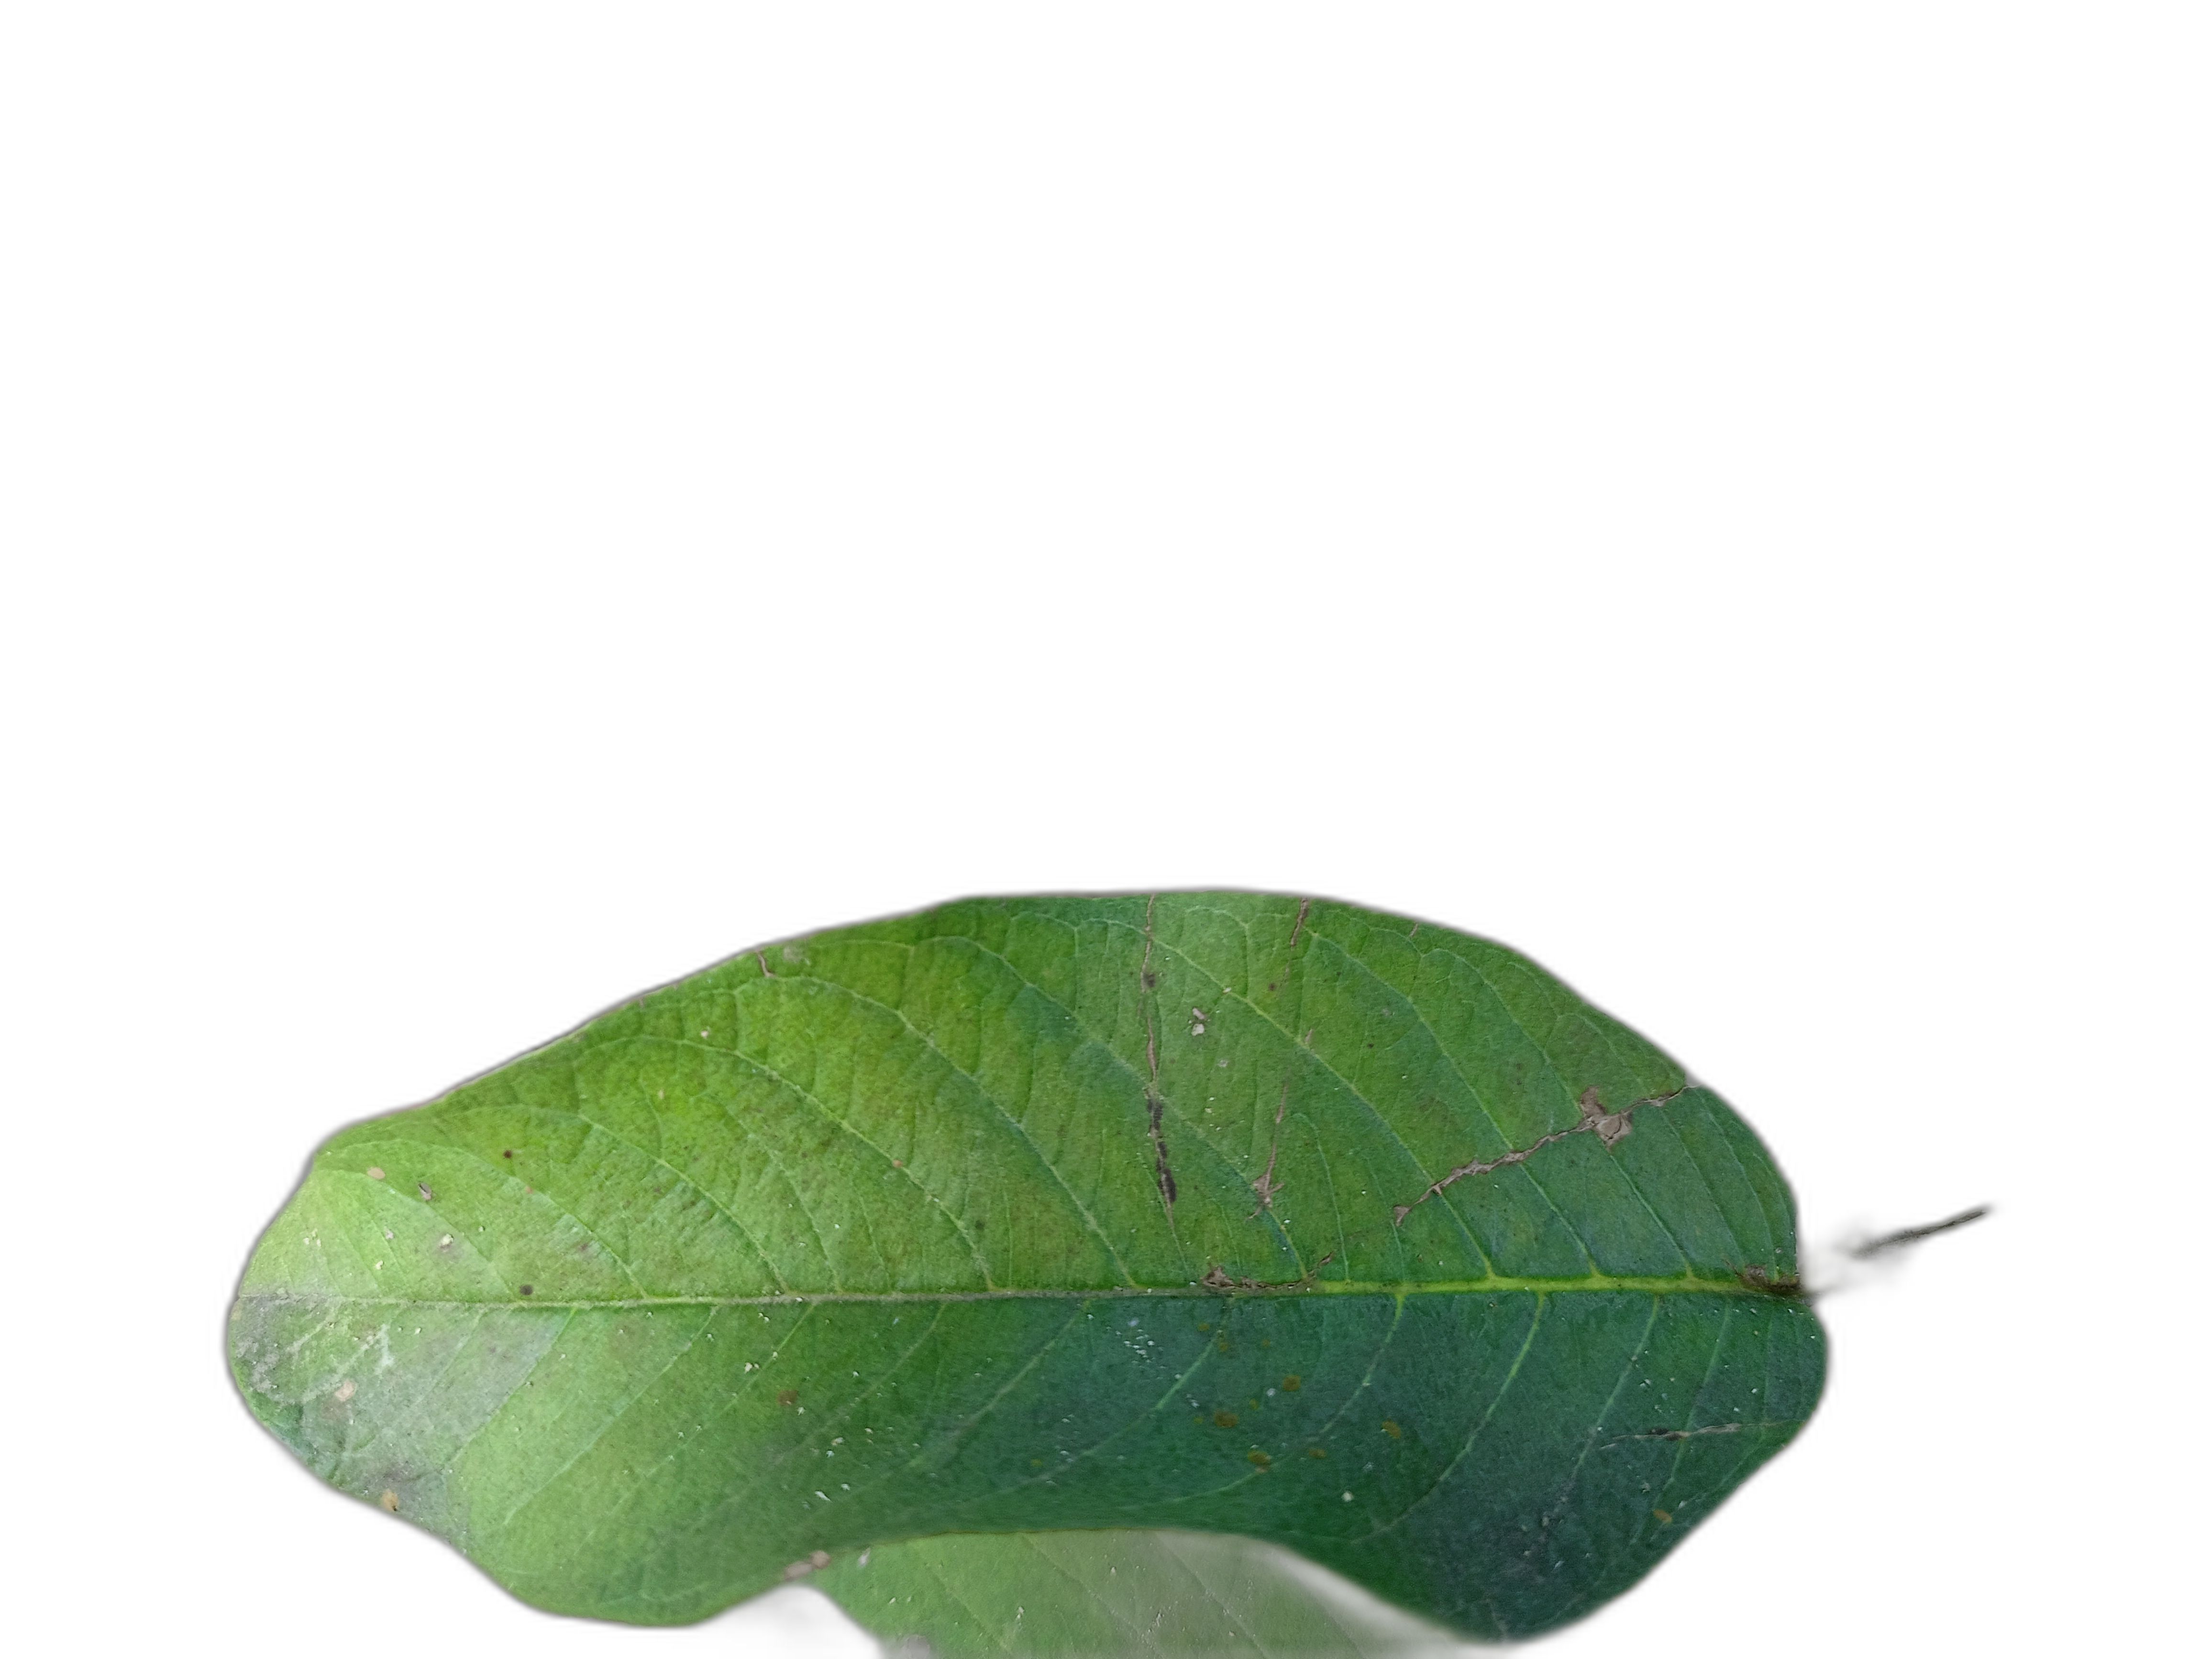
Plant part: leaf
Disease: Healthy